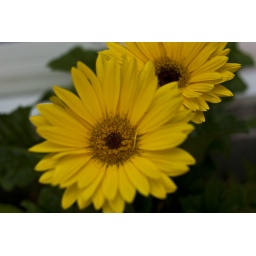
taken in a window box